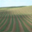
Label: plain